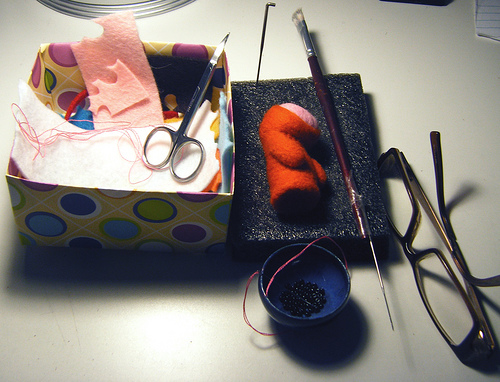
user: Given an image and a question. Answer the question in a short answer. Question: What is this hobby called? Short Answer:
assistant: knit